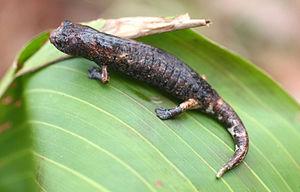
Bolitoglossa est un genre d'urodèles de la famille des Plethodontidae.
Bolitoglossa dofleini est une espèce d'urodèles de la famille des Plethodontidae.